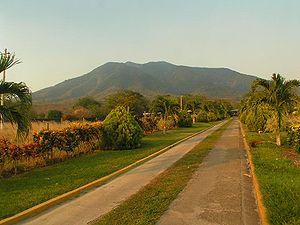
Le Maderas est le plus petit des deux stratovolcans qui constituent l'île d'Ometepe, située dans le lac Nicaragua au Nicaragua. Il culmine à 1 394 m d'altitude. À la différence du Concepción, l'autre volcan de l'île, le Maderas n'a pas eu d'activité historique.